Mesoamerican chronology

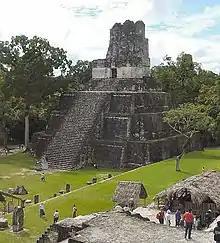
Temple 2, Tikal, Guatemala

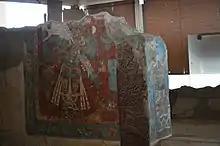
Mural of the Portic A, in Cacaxtla, Tlaxcala

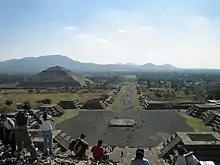
View of the Calzada de los Muertos ("Avenue of the Dead") from the Pyramid of the Moon, Teotihuacan, Mexico

The Classic period of Mesoamerica includes the years from 250 to 900 CE. The end point of this period varied from region to region: for example, in the center of Mexico it is related to the fall of the regional centers of the late Classic (sometimes called Epiclassic) period, toward the year 900; in the Gulf, with the decline of El Tajín, in the year 800; in the Maya area, with the abandonment of the highland cities in the 9th century; and in Oaxaca, with the disappearance of Monte Albán around 850. Normally, the Classic period in Mesoamerica is characterized as the stage in which the arts, science, urbanism, architecture, and social organization reached their peak. This period was also dominated by the influence of Teotihuacan throughout the region, and the competition between the different Mesoamerican states led to continuous warfare.